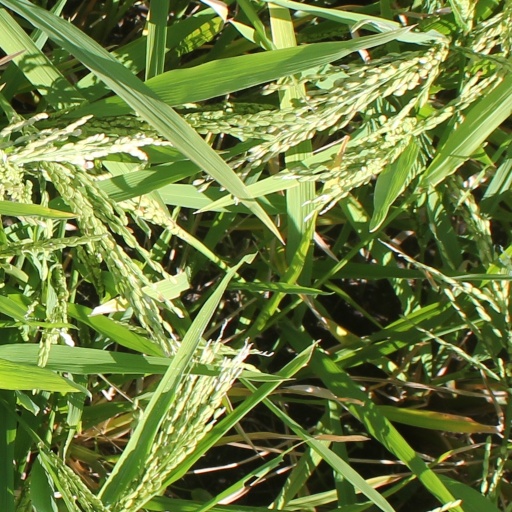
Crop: rice